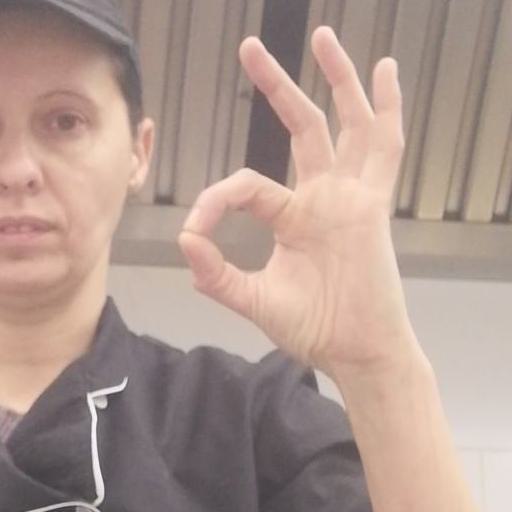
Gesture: ok